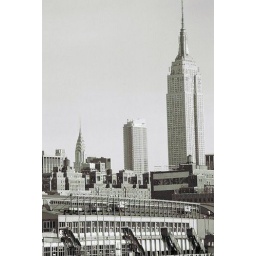
Using an old black and white film in my Canon EOS, from the circle line. January 2007